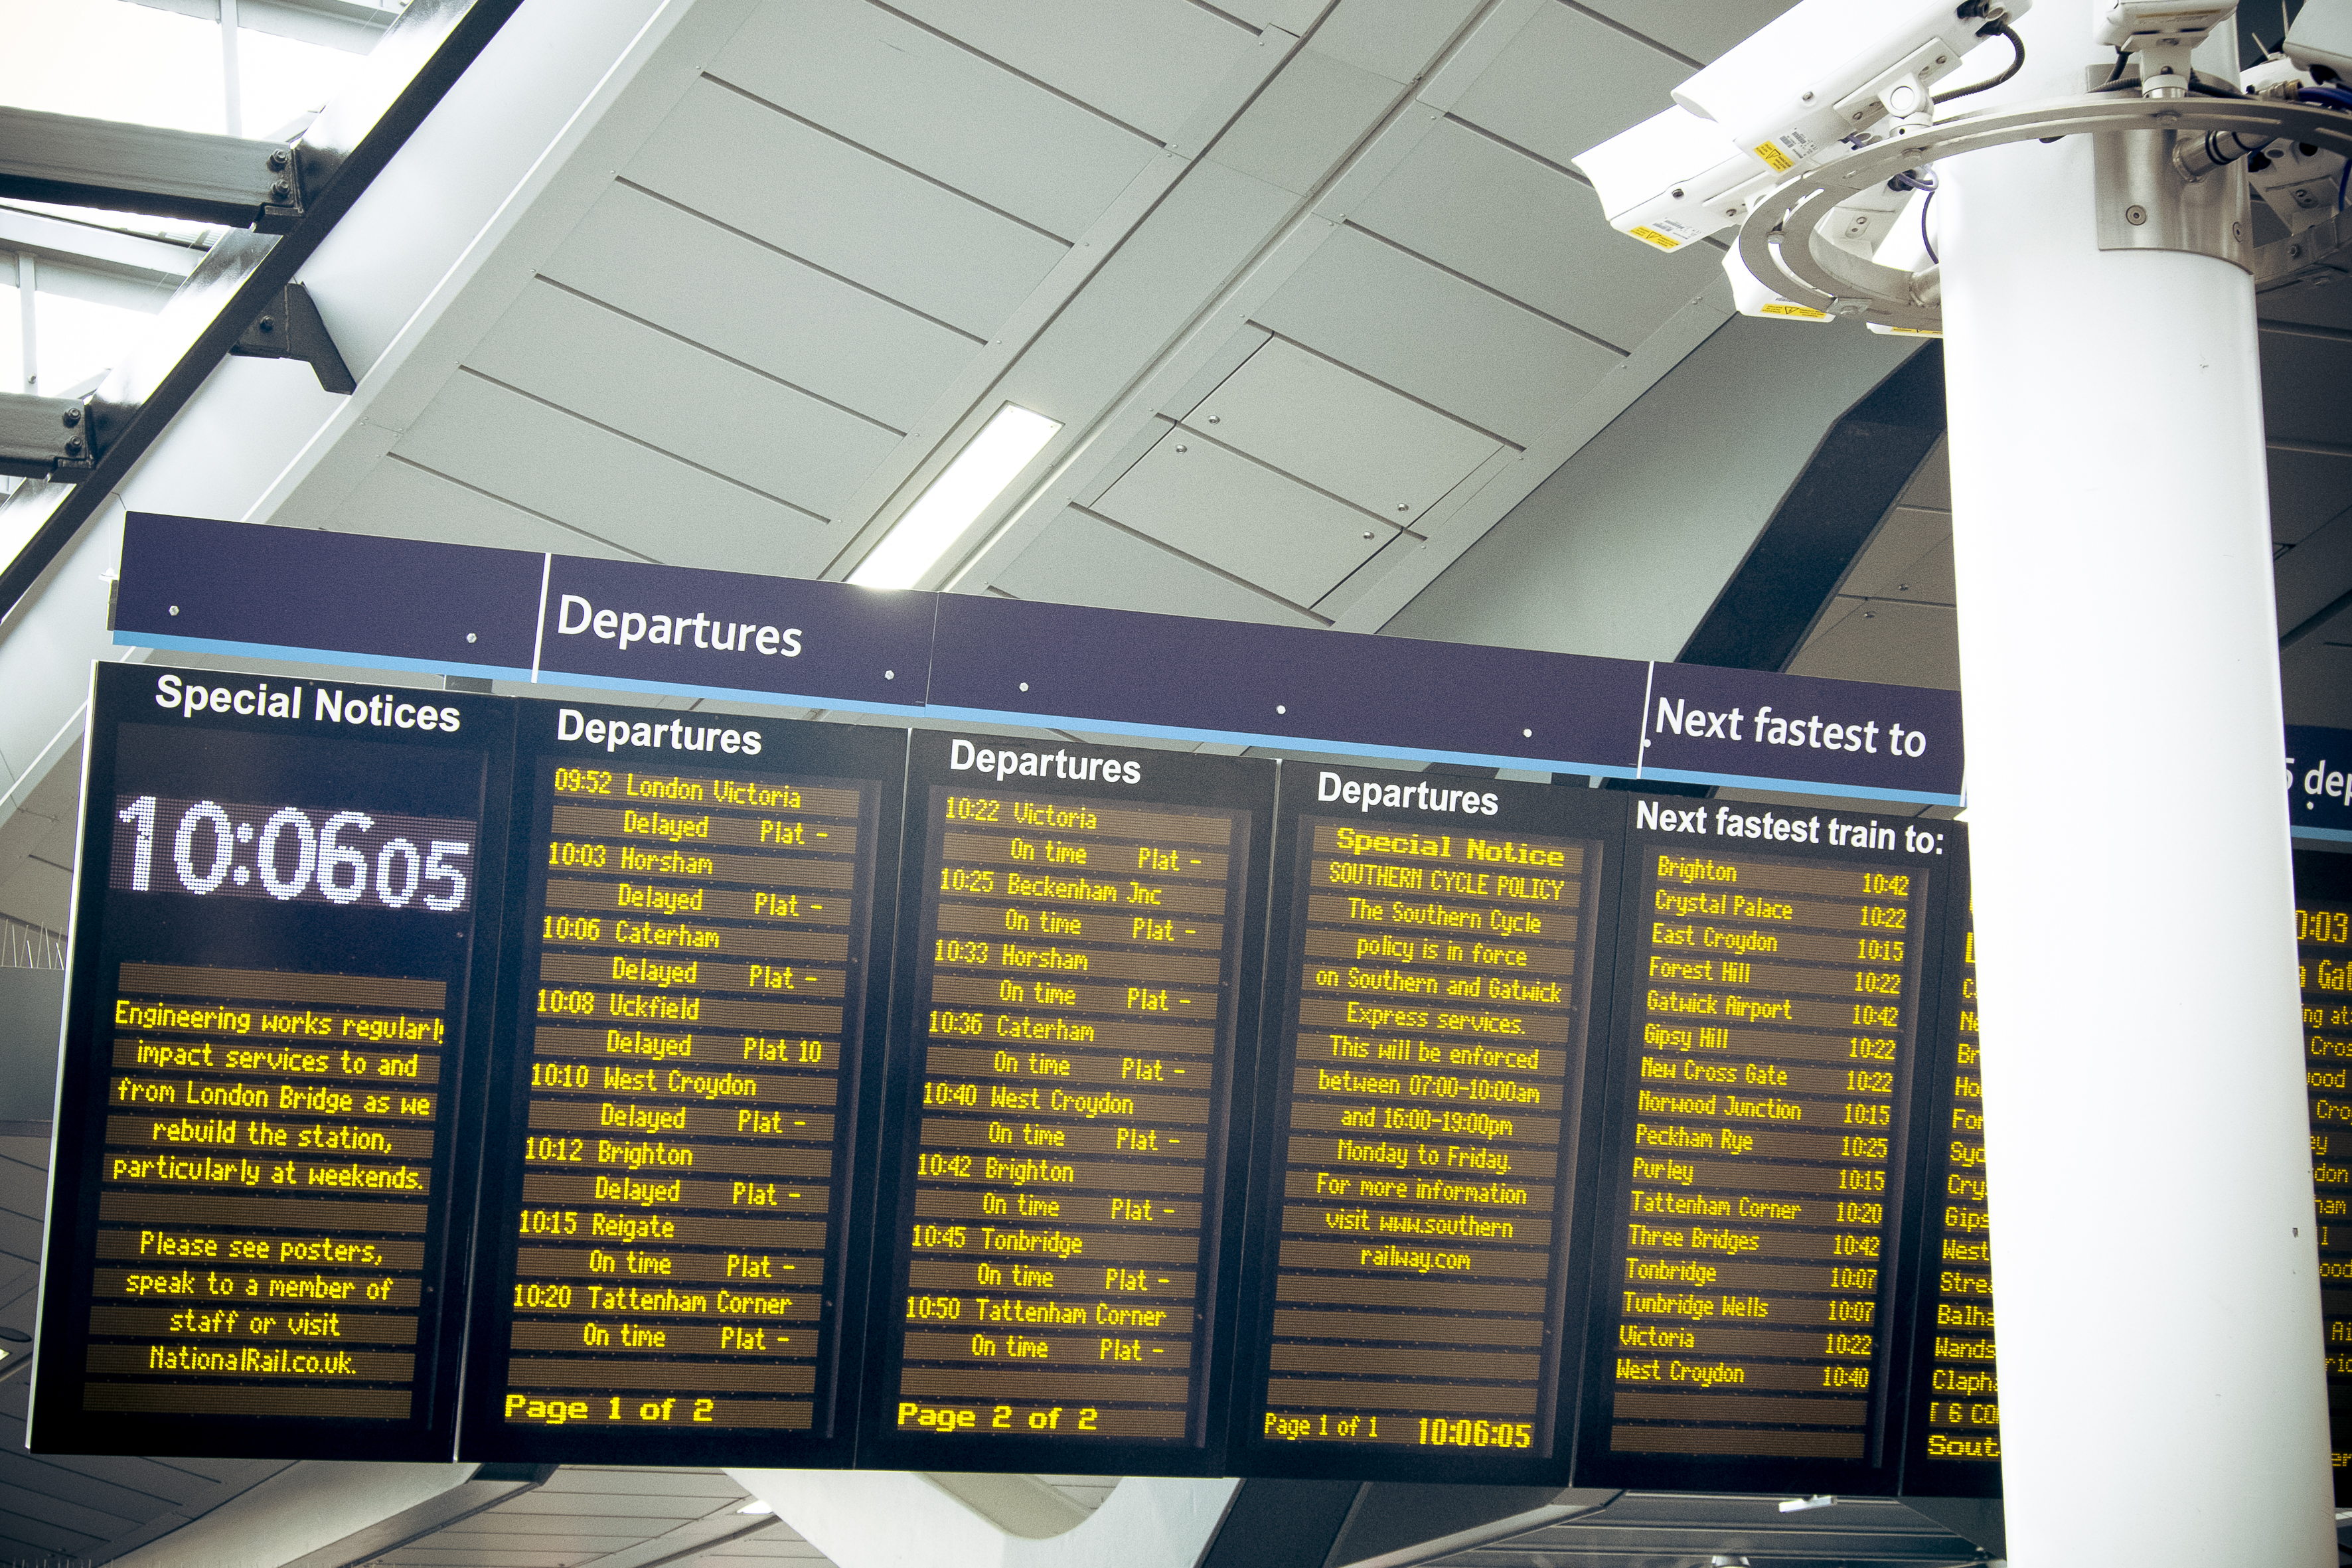
street, urban, travel, fujifilm, energy, interior design, uk, england, london, fuji, fujixt1, fujix